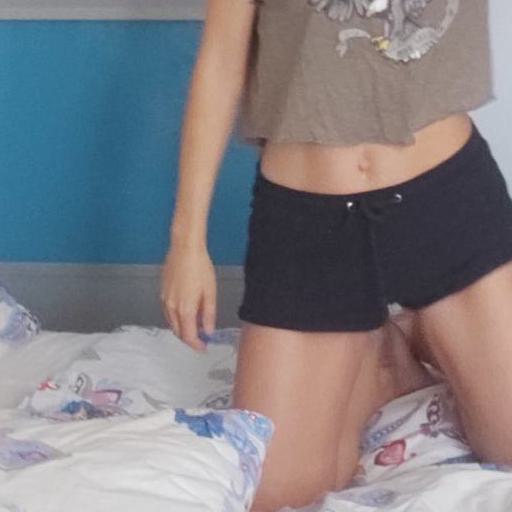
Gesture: no_gesture